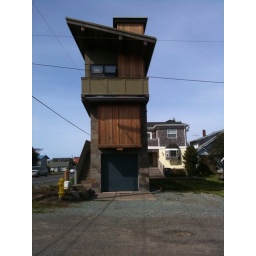
Narrow house on Highway 101 in Rockaway Beach, OR. Very nicely finished; and an ocean view!